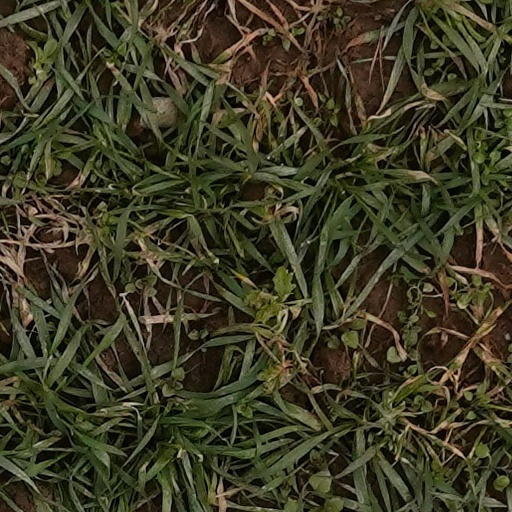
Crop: wheat